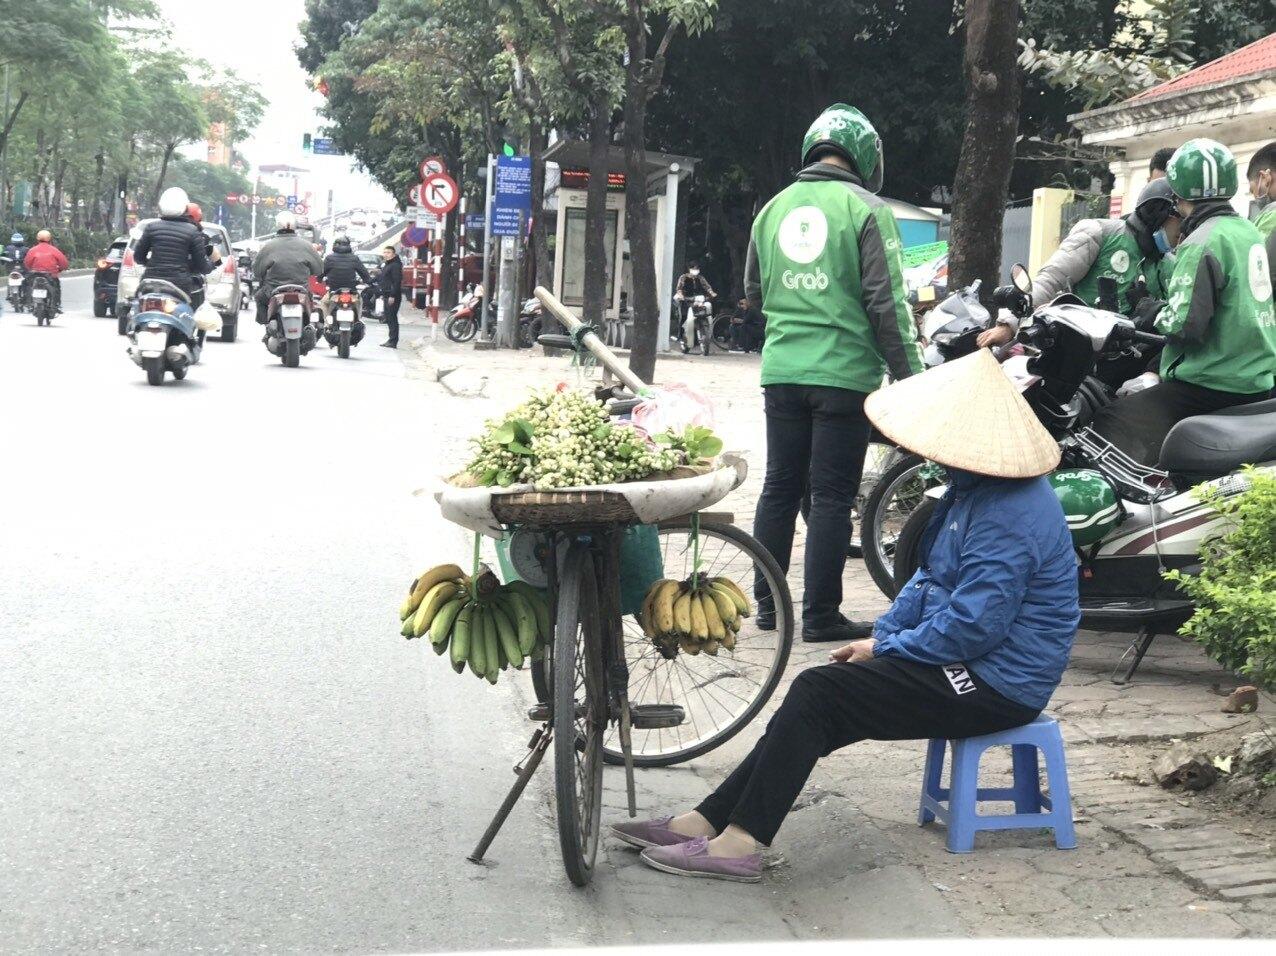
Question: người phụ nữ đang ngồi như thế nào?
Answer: người phụ nữ đang ngồi sát vỉa hè